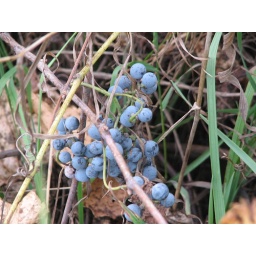
Some of our many grapes around the property...an interesting colour in the fall! A change from the reds &amp;amp; oranges everywhere!